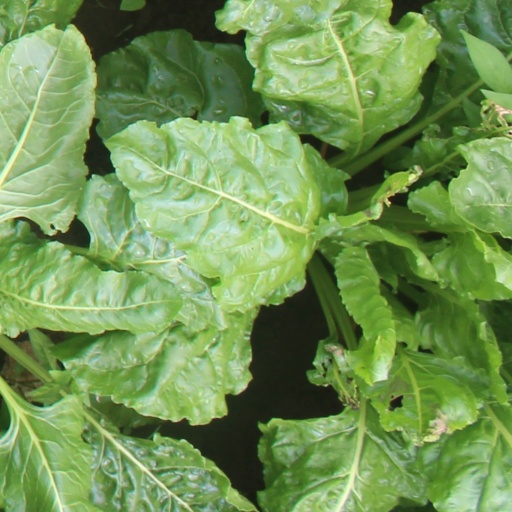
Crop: sugar beet